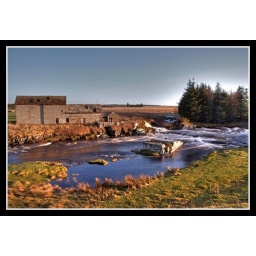
Tried processing this one in HDR, the sky above the trees is a bit blown out.